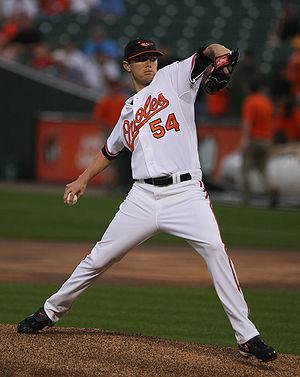
Christopher Steven Tillman est un lanceur droitier des Orioles de Baltimore dans la Ligue majeure de baseball.